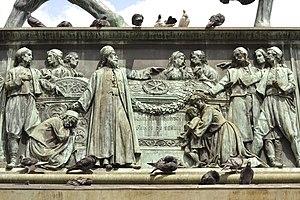
Le monument du prince Michel à Belgrade est une statue équestre située à Belgrade, dans la municipalité de Stari grad, en Serbie. Érigée en 1882 sur la Place de la République, elle célèbre le souvenir du prince Michel Obrenović. En raison de son importance, la statue est inscrite sur la liste des monuments culturels de grande importance de la République de Serbie et sur la liste des biens culturels de la Ville de Belgrade.
Konstantin Jovanović était un architecte serbe.